Muhammad Jahangir Al Mustahidur Rahman

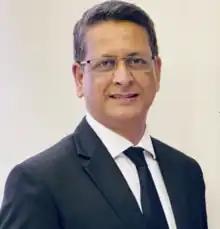

Muhammad Jahangir Al Mustahidur Rahman is a retired two star officer of the Bangladesh army and former Ambassador of Bangladesh to Lebanon. He was the antecedent chairman of Bangladesh Tea Board.